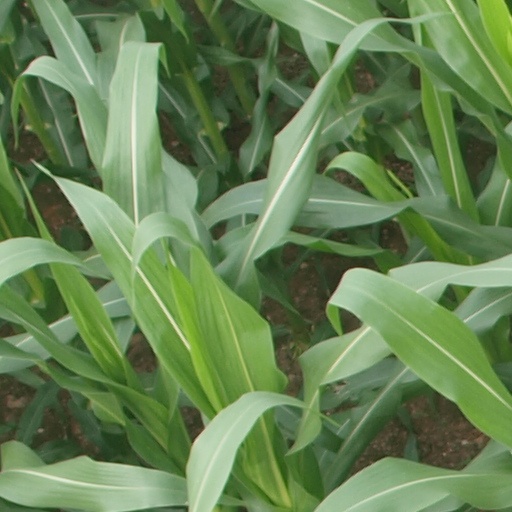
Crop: maize; corn